Roberto Abbondanzieri

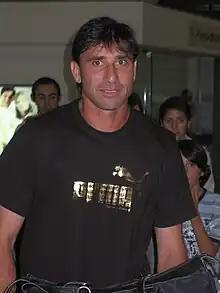
Abbondanzieri in 2007

Roberto Carlos Abbondanzieri (also spelled Abbondancieri, born 19 August 1972), nicknamed El Pato ("The Duck"), is an Argentine former professional footballer who played as a goalkeeper.